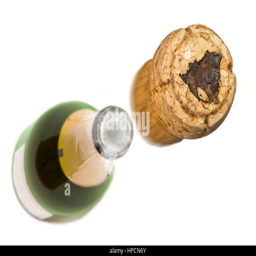
champagne cork with the shape burnt in and bottle of champagne in the back .